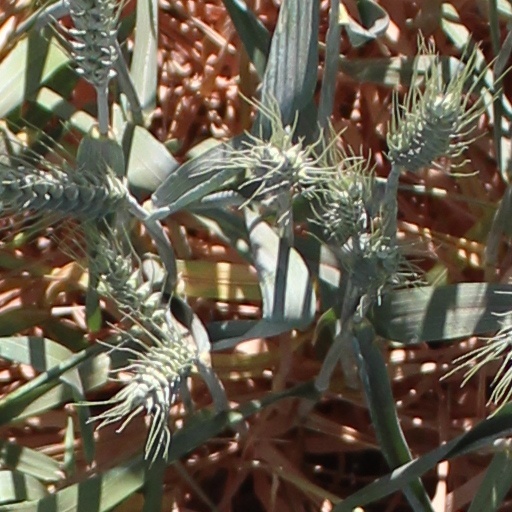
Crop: wheat